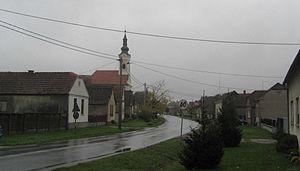
Hlebine est un village et une municipalité située dans le comitat de Koprivnica-Križevci, en Croatie. Au recensement de 2001, la municipalité comptait 1 470 habitants, dont 99,66 % de Croates et le village seul comptait 1 291 habitants.